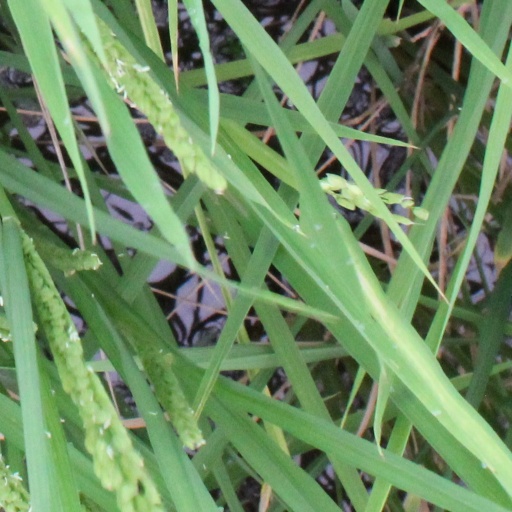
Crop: rice